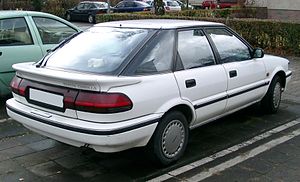
Toyota Corolla / Corolla (E90, 1987−1992) / Motorer
Toyota Corolla er modelbetegnelsen for en personbil i den lille mellemklasse, som siden 1966 er blevet fremstillet af det japanske Toyota Motor Corporation i flere forskellige udførelser.